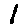
Label: 1